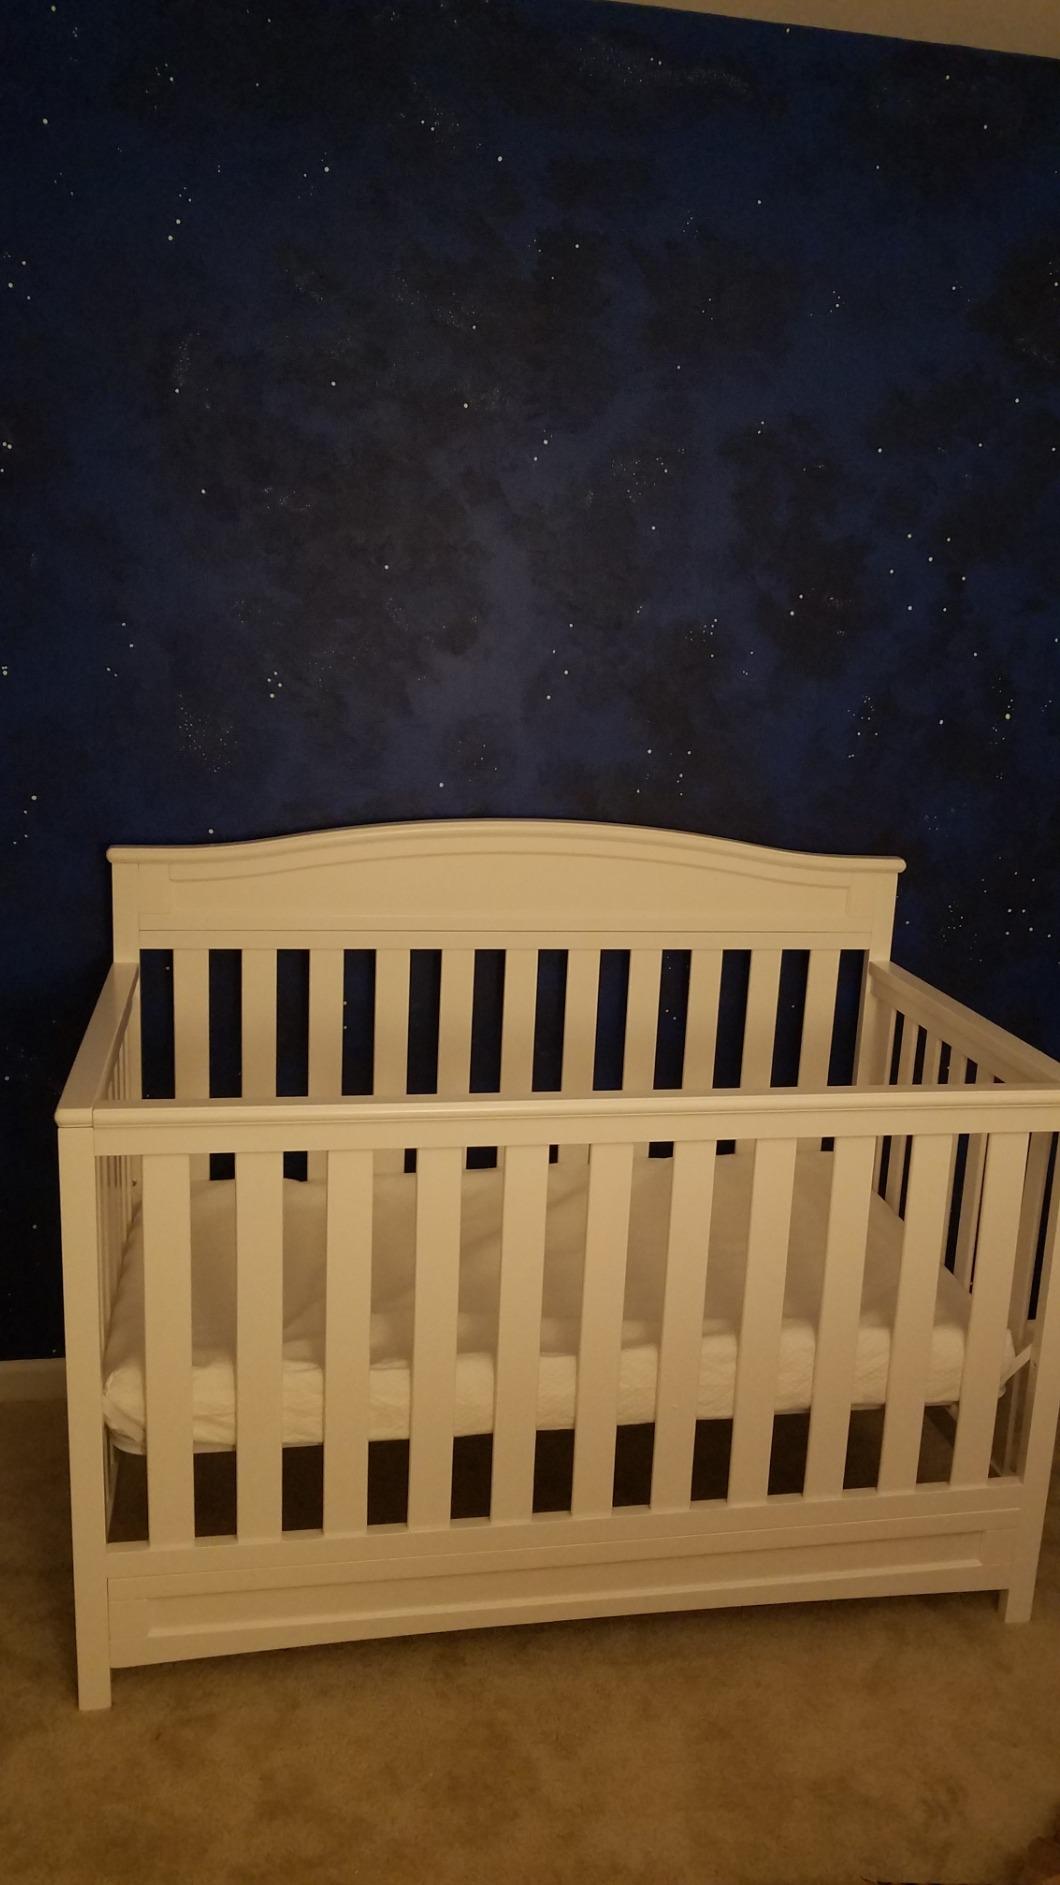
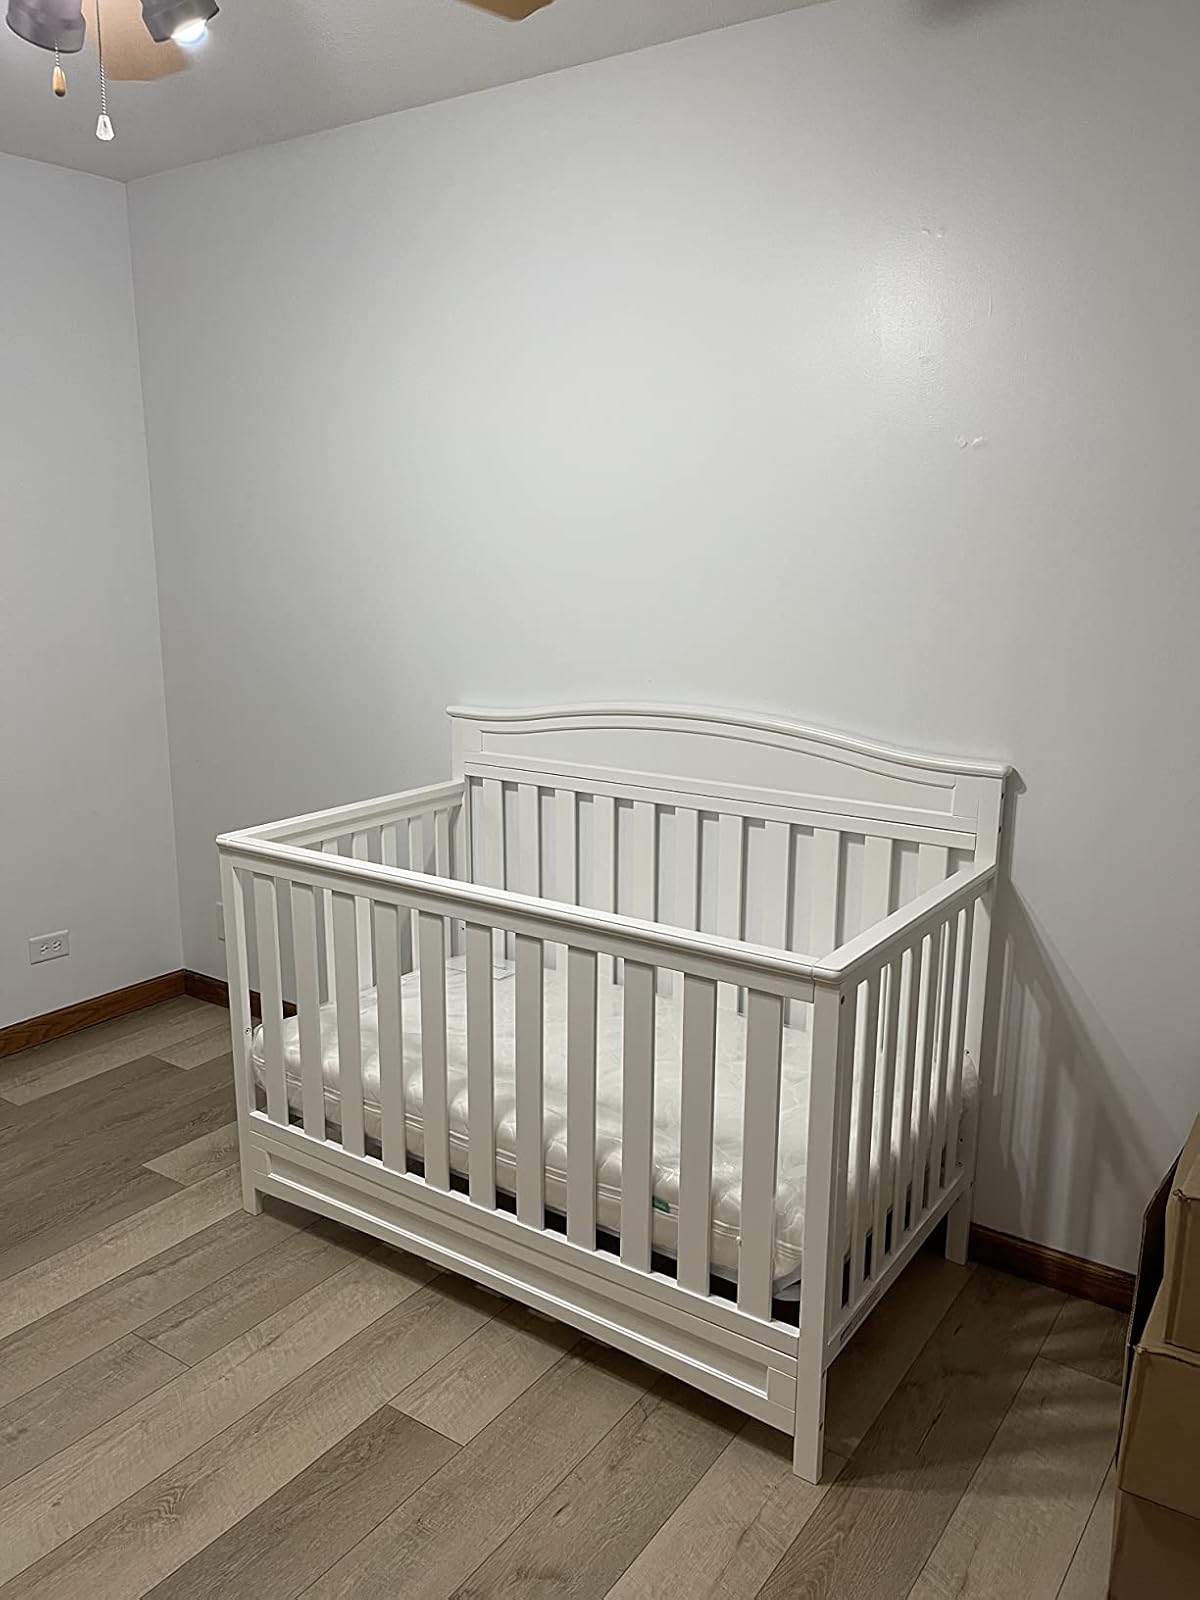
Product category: products_crib
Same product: yes